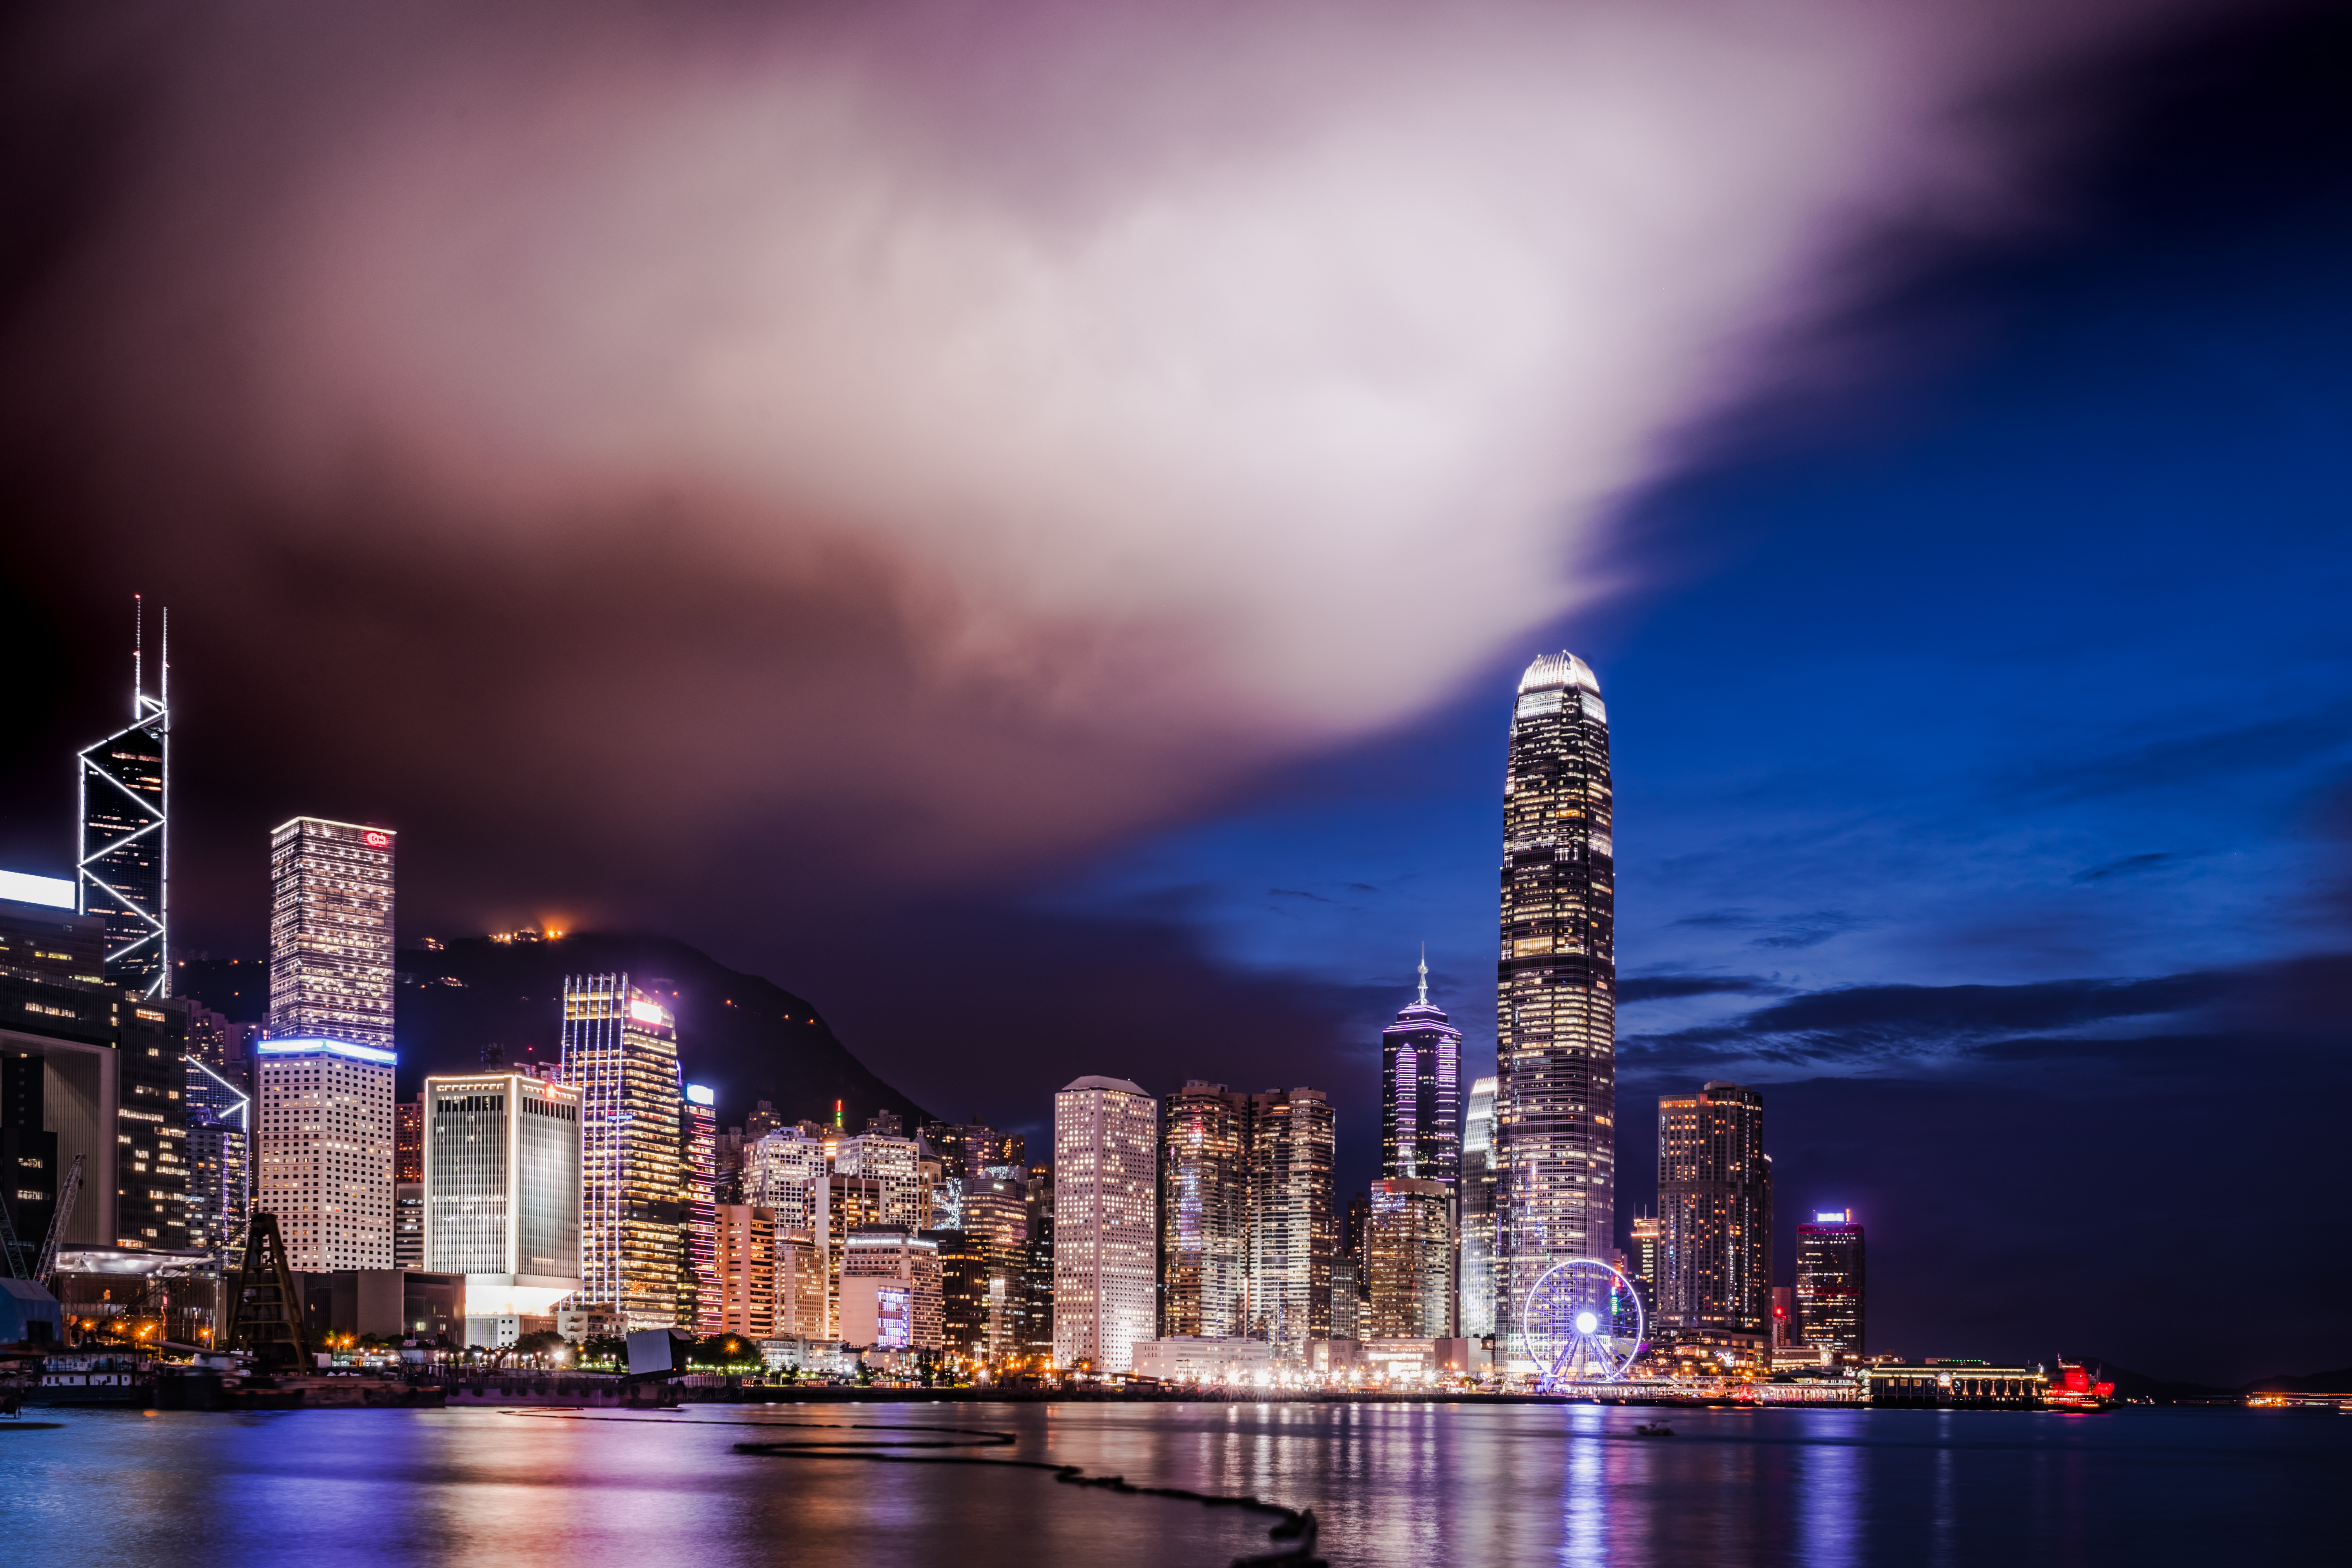
horizon, light, skyline, night, city, skyscraper, cityscape, downtown, dusk, evening, reflection, landmark, longexposure, hongkong, wanchai, ilce7m2, fe1635mmf4zaoss, metropolis, urban area, geographical feature, human settlement, metropolitan area